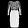
Label: Dress